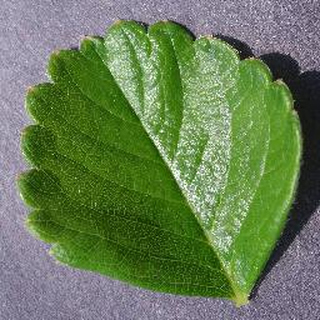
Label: healthy_strawberry